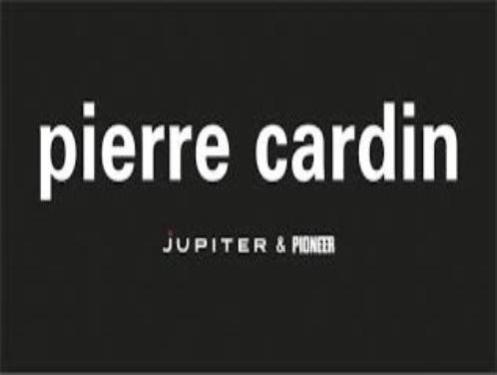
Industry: Clothes